Vladimir Karpov

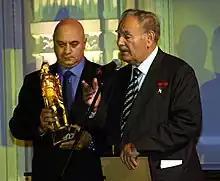

Vladimir Vasilyevich Karpov (28 July 1922 – 18 January 2010) was a Soviet soldier, writer of historical novels and public figure. He was awarded the Hero of the Soviet Union for bravery in World War II.